2022 Ontario municipal elections

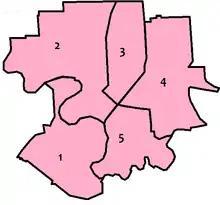
Map of Brantford's five wards

The results for Brantford City Council were as follows. Two elected from each ward.